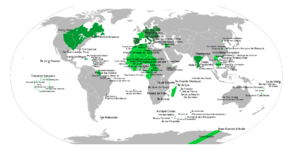
Carte de tout l'Empire Français, En vert foncé, le 1er Empire colonial En vert clair, le 2eme Empire colonial